Brochevarevarura

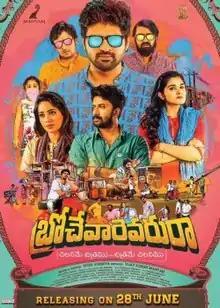
Theatrical release poster

Brochevarevarura is a 2019 Indian Telugu-language crime comedy film written and directed by Vivek Athreya and produced by Vijay Kumar Manyam under the banner of Manyam Productions. The film features Sree Vishnu, Nivetha Thomas, Nivetha Pethuraj, and Satyadev while Priyadarshi and Rahul Ramakrishna play supporting roles. The music was composed by Vivek Sagar while the cinematography and editing were done by Sai Sriram and Ravi Teja Girijala, respectively.